Mehmet Fuat Köprülü

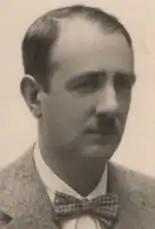
Another image of Mehmet Fuat Köprülü in the 1930s

Fuat Köprülü won numerous international accolades for his scholarship as well. The Soviet Academy of Sciences granted him a corresponding membership in 1925. The University of Heidelberg honored him with an honorary degree in 1927. The University of Athens and the University of Paris (Sorbonne) granted him honorary doctorates in 1937 and 1939, respectively. In fact, most European Oriental societies made him a corresponding or honorary member, as did the American Oriental Society in 1947.